Aries (constellation)

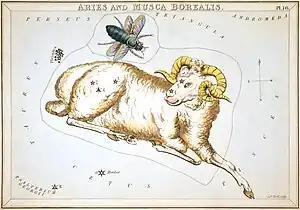
Aries and Musca Borealis as depicted in "Urania's Mirror", a set of constellation cards published in London

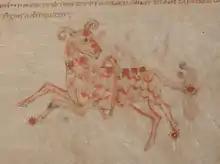
Aries depicted in an early medieval manuscript,

Aries was not fully accepted as a constellation until classical times. In Hellenistic astrology, the constellation of Aries is associated with the golden ram of Greek mythology that rescued Phrixus and Helle on orders from Hermes, taking Phrixus to the land of Colchis. Phrixus and Helle were the son and daughter of King Athamas and his first wife Nephele. The king's second wife, Ino, was jealous and wished to kill his children. To accomplish this, she induced famine in Boeotia, then falsified a message from the Oracle of Delphi that said Phrixus must be sacrificed to end the famine. Athamas was about to sacrifice his son atop Mount Laphystium when Aries, sent by Nephele, arrived. Helle fell off of Aries's back in flight and drowned in the Dardanelles, also called the Hellespont in her honour.